Carl Ritschl

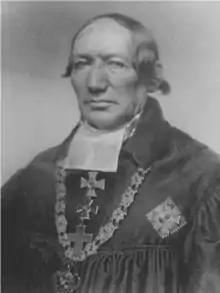

Georg Carl Benjamin Ritschl (1 November 1783 – 18 June 1858) was a German evangelist theologian, bishop and composer in Pomerania.